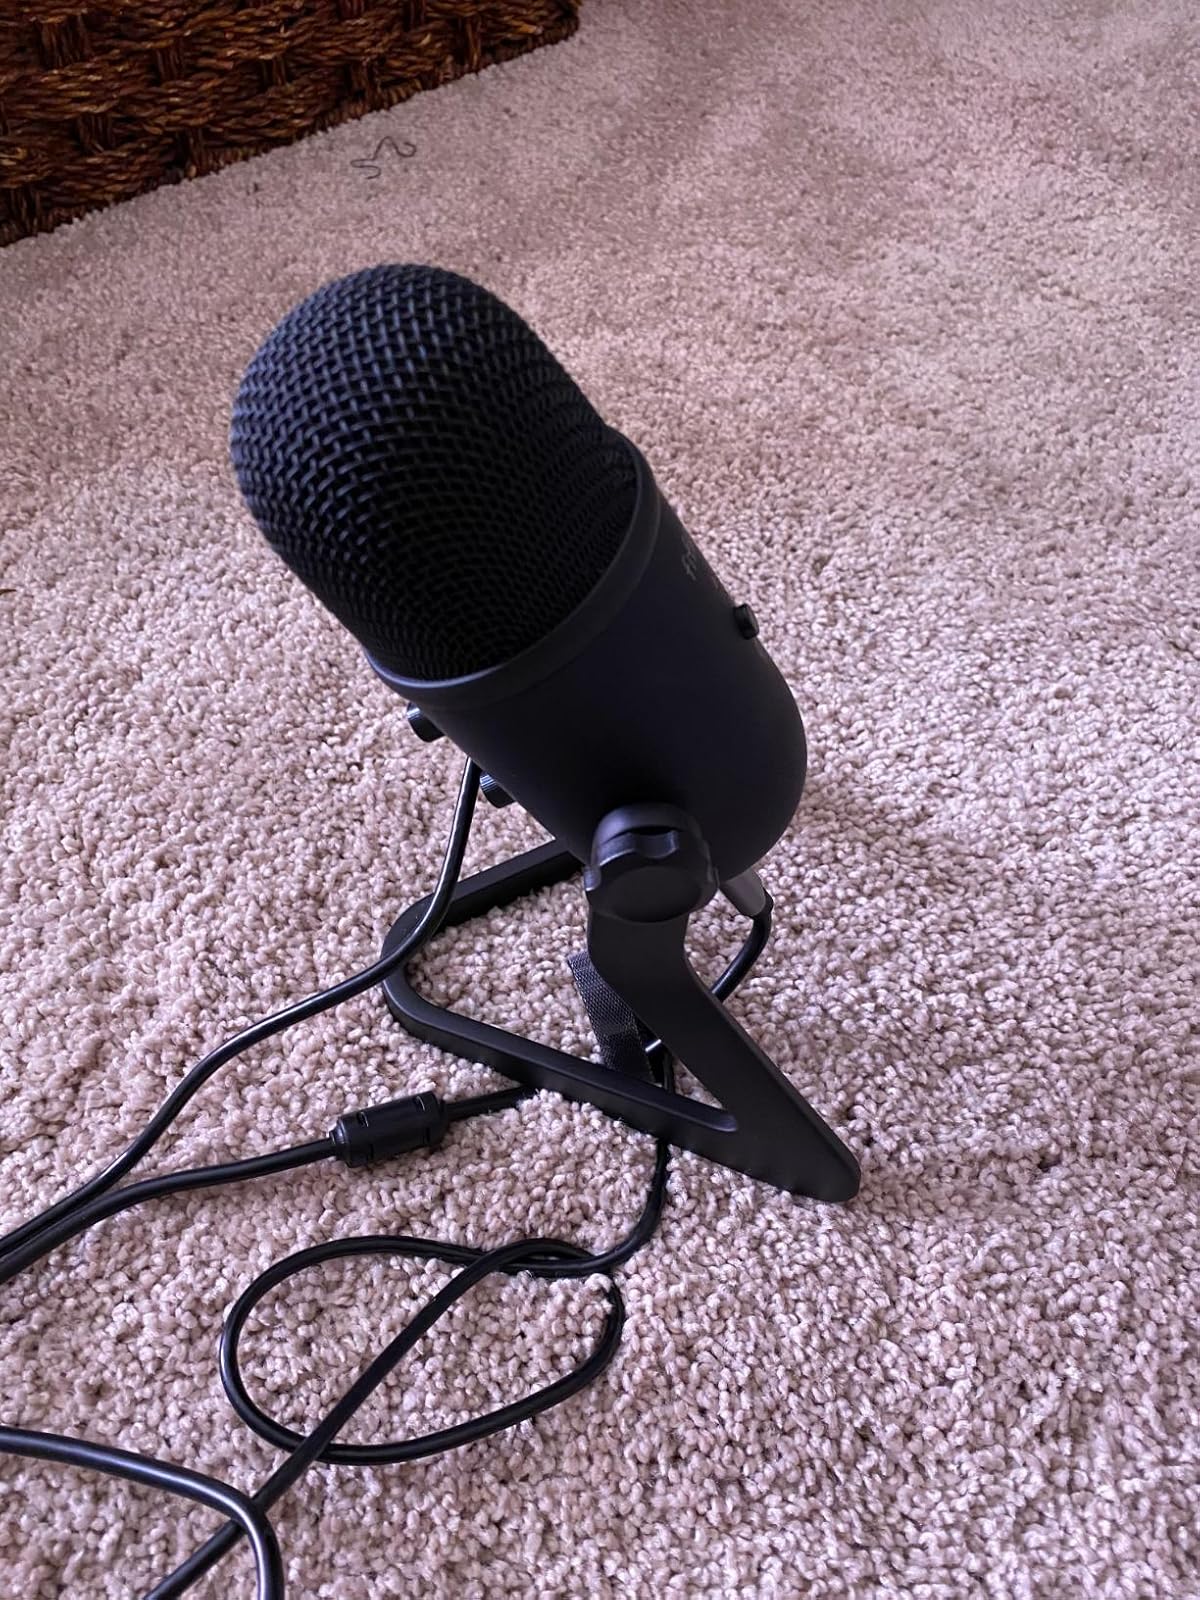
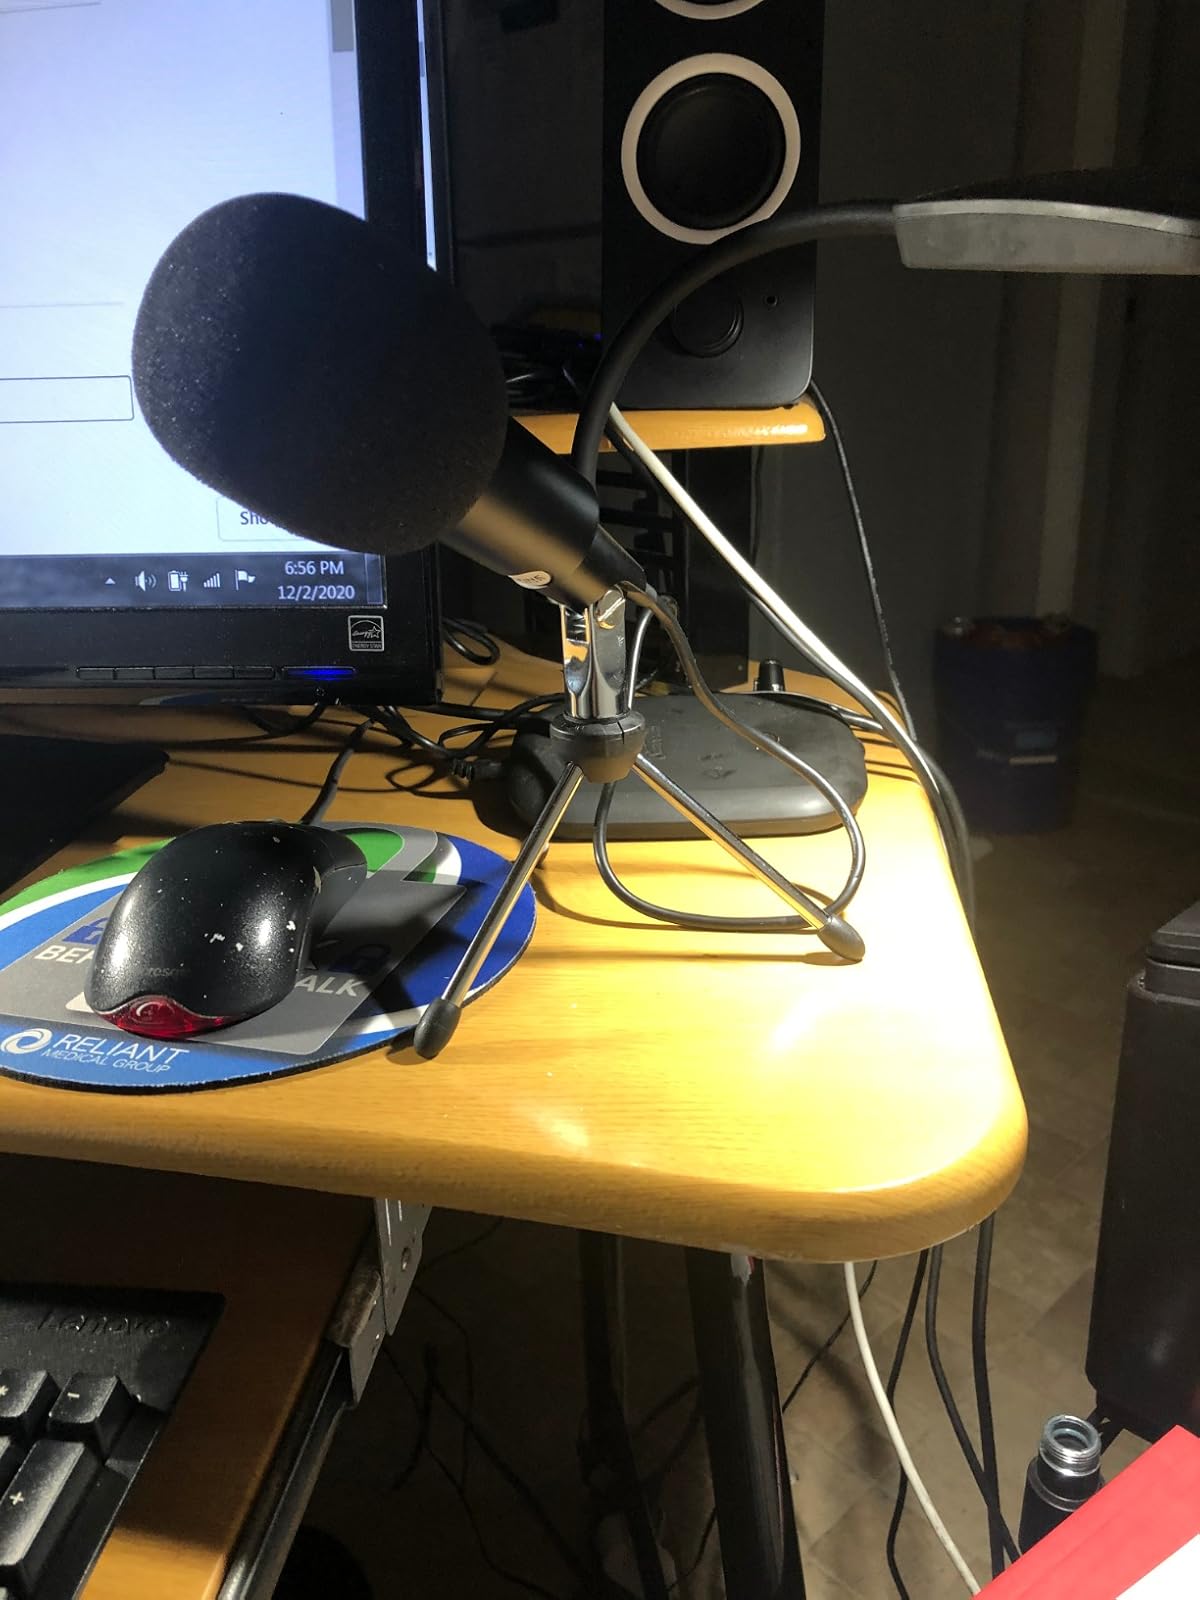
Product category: microphone
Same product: no